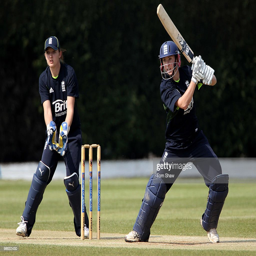
cricket player warms up during training session .